2022 24 Hours of Le Mans

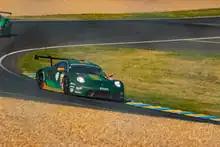
The No. 93 Proton Competition Porsche 911 RSR-19 was crashed by actor Michael Fassbender in qualifying.

Each of the five entries in the Hypercar category progressed to Hyperpole, with the fastest lap a 3:27.247 recorded by Kobayashi's No. 7 Toyota early before light rain fell during the second half of the session. In LMP2, the qualifiers were Frijns' No. 31 WRT car with entries from Jota's Félix da Costa, Norman Nato for RealTeam by WRT, the United Autosports pair of Lynn and Albuquerque and Prema's Louis Delétraz. LMGTE Pro saw the six factory entrants advance to Hyperpole. The No. 92 Porsche driven by Laurens Vanthoor was fastest, ahead of García's No. 63 Corvette, Porsche's No. 91 car driven by Makowiecki, the No. 64 sister Corvette of Tandy and the AF Corse Ferrari entries driven by Calado (No. 51) and Antonio Fuoco (No. 52). LMGTE Am saw Nicki Thiim's No. 98 NorthWest AMR, Jensen's Kessel Racing Ferrari, the No. 54 AF Corse Ferrari driven by Nick Cassidy, Rahel Frey's No. 85 Iron Dames Ferrari, Dempsey-Proton Racing's Tincknell in its No. 77 Porsche and the No. 61 AF Corse Ferrari driven by Vincent Abril. Actor Michael Fassbender lost control of the rear of Proton Competition's No. 93 Porsche braking for the first Mulsanne chicane due to a front puncture, and struck the Armco barrier with the front. Fassbender was unhurt, and the session was stopped for about 12 minutes to recover the damaged car. The crash resulted in the Proton Competition mechanics replacing the chassis on the No. 93 Porsche.